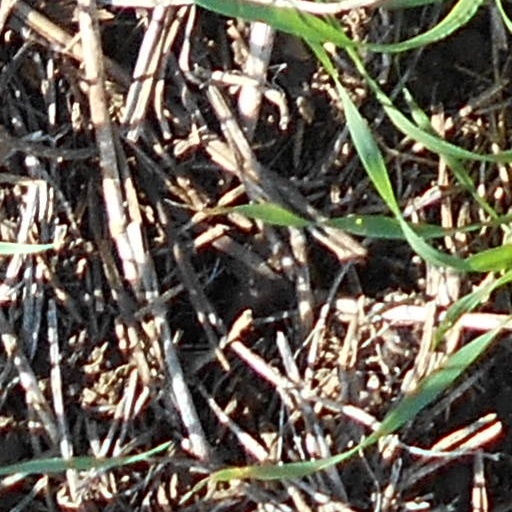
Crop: wheat